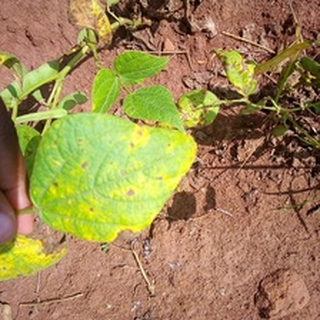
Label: bean_angular_leaf_spot